2006 SEC Championship Game

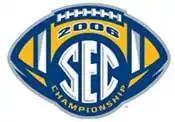
2006 SEC Championship logo

The 2006 SEC Championship Game was played on December 2, 2006, in the Georgia Dome in Atlanta, Georgia. The game matched SEC Western Division champion Arkansas against SEC Eastern Division champion Florida. The second meeting between the two schools in the championship game, it led to a 38–28 victory for Florida. The two teams had previously met in the championship game in 1995, with the #2 Gators winning 34–3 against Arkansas. Florida later went on to win the BCS National Championship Game against Ohio State.